Ireene Wicker

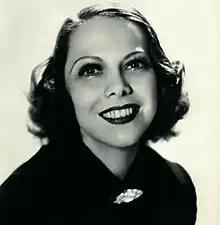
Wicker in 1937

Ireene Wicker (born Irene Seaton, November 24, 1905 – November 17, 1987) was an American singer and actress, best known to young radio listeners in the 1930s and 1940s as “The Singing Lady”, which was the title of her radio program. She added the second 'e' in her first name on the advice of an astrologer.